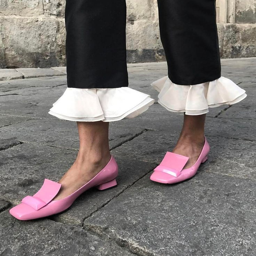
pink is the new black .